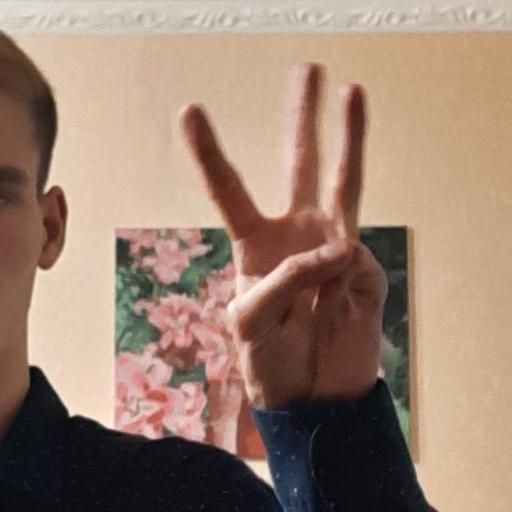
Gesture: three